St Mary's Church, Eastham

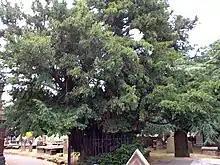
Yew tree in churchyard

In the churchyard is a sundial dated 1798. It is listed at Grade II. Also in the churchyard is an ancient yew tree which was reported to have been in existence in 1152. In addition the churchyard contains the war graves of fourteen service personnel of World War I, and a Merchant Navy officer of World War II.